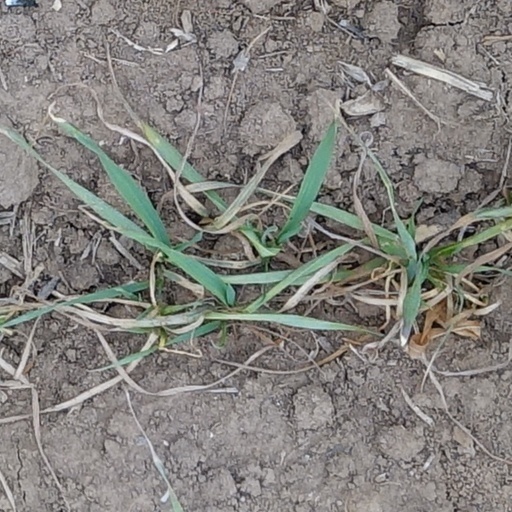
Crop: wheat